Wind turbine

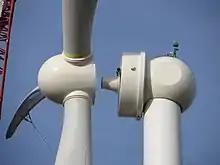
The rotor of a gearless wind turbine being set. This particular turbine was prefabricated in Germany, before being shipped to the U.S. for assembly.

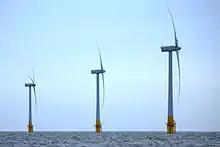
Offshore Horizontal Axis Wind Turbines (HAWTs) at Scroby Sands Wind Farm, England

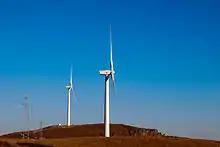
Onshore Horizontal Axis Wind Turbines in Zhangjiakou, Hebei, China

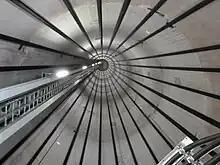
Inside view of a wind turbine tower, showing the tendon cables

Large three-bladed horizontal-axis wind turbines (HAWT) with the blades upwind of the tower (blades facing the incoming wind) produce the overwhelming majority of wind power in the world today. These turbines have the main rotor shaft and electrical generator at the top of a tower and must be pointed into the wind. Small turbines are pointed by a simple wind vane, while large turbines generally use a wind sensor coupled with a yaw system. Most have a gearbox, which turns the slow rotation of the blades into a quicker rotation that is more suitable to drive an electrical generator. Some turbines use a different type of generator suited to slower rotational speed input. These do not need a gearbox and are called direct-drive, meaning they couple the rotor directly to the generator with no gearbox in between. While permanent magnet direct-drive generators can be more costly due to the rare earth materials required, these gearless turbines are sometimes preferred over gearbox generators because they "eliminate the gear-speed increaser, which is susceptible to significant accumulated fatigue torque loading, related reliability issues, and maintenance costs". There is also the pseudo direct drive mechanism, which has some advantages over the permanent magnet direct drive mechanism.